Snack Basue

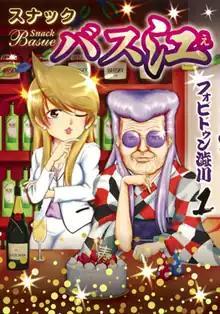
First volume cover

is a Japanese manga series written and illustrated by . It was serialized in Shueisha's manga magazine "Weekly Young Jump" from July 2017 to May 2025, with its chapters collected in 18 volumes. An anime television series adaptation produced by Studio Puyukai aired from January to April 2024.